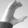
ASL letter: C